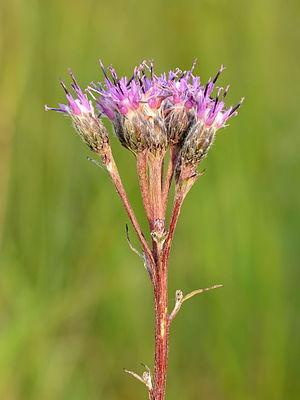
Le parc naturel de Sorteny est un espace naturel protégé situé en Andorre. Il occupe une superficie de 1 080 ha au sein de la paroisse d'Ordino, au nord-ouest du pays. Abritant deux des plus hauts sommets du pays, le pic de la Serrère et le pic de l'Estanyó, le parc appartient à la haute montagne pyrénéenne. Le riu de Sorteny est ses affluents y constituent des zones humides abritant des espèces végétales et animales rares ce qui a conduit au classement du parc en tant que site Ramsar en 2012. Espace traditionnel d'élevage, le parc naturel de Sorteny possède aujourd'hui une vocation essentiellement touristique. On y trouve des chemins de randonnée, des sentiers d'interprétation de la faune et de la flore, un jardin botanique et deux refuges de montagne.
La saussurée des Alpes, est une plante herbacée de la famille des astéracées. Elle affectionne les éboulis calcaires des Alpes et des Pyrénées en France.
Saussurea est un genre d'environ 300 espèces de plantes alpines, de la famille des Asteraceae, qui a été découvert par Horace-Bénédict de Saussure dans un de ses voyages. À sa mort, ce taxon lui a été dédié par Augustin Pyrame de Candolle.